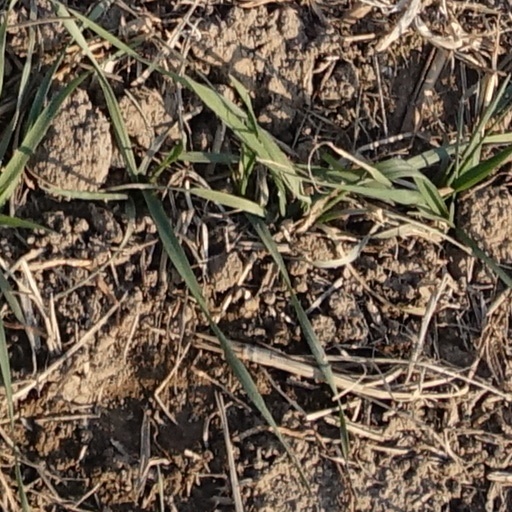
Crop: wheat